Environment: real
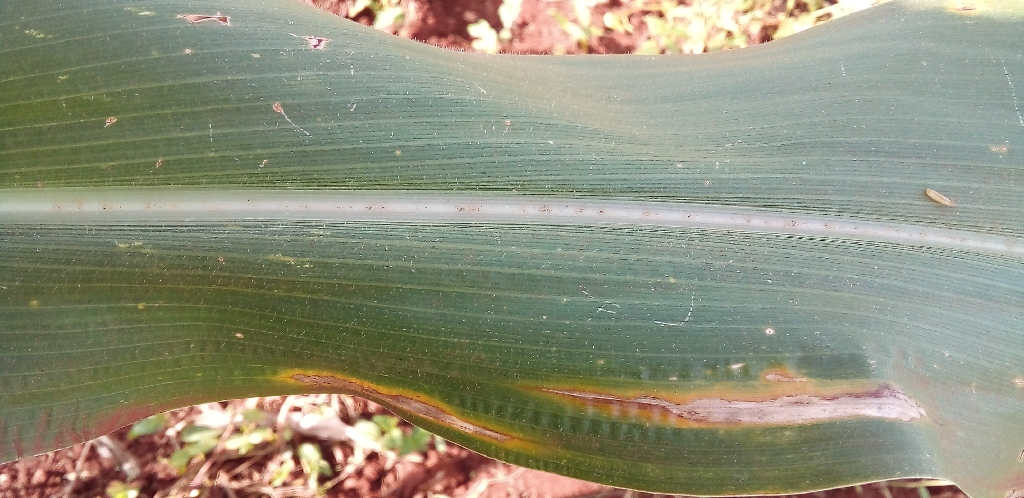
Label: northern_corn_leaf_blight